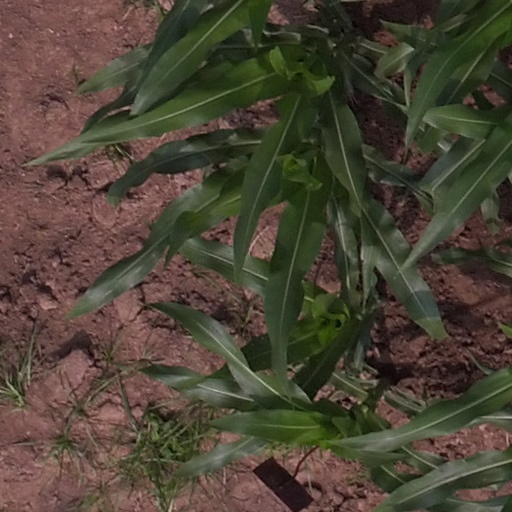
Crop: maize; corn